Chandler-Bigsby-Abbot House

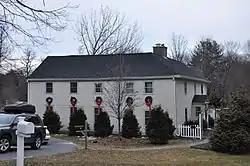

Chandler-Bixby-Abbot House (1673) is a historic house in Andover, Massachusetts and is the oldest surviving house in Andover.